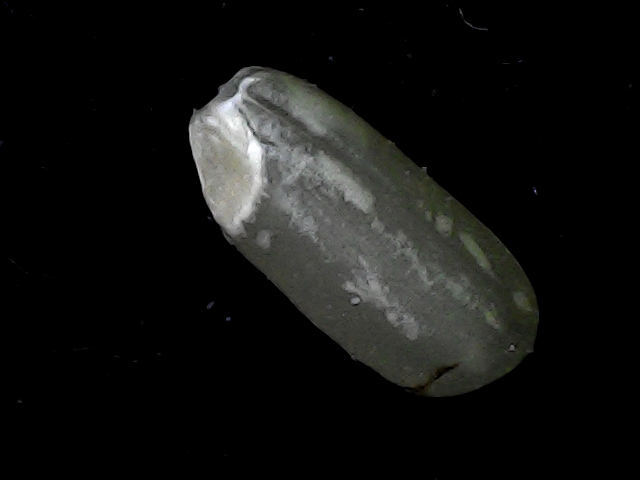
Rice variety: BD95